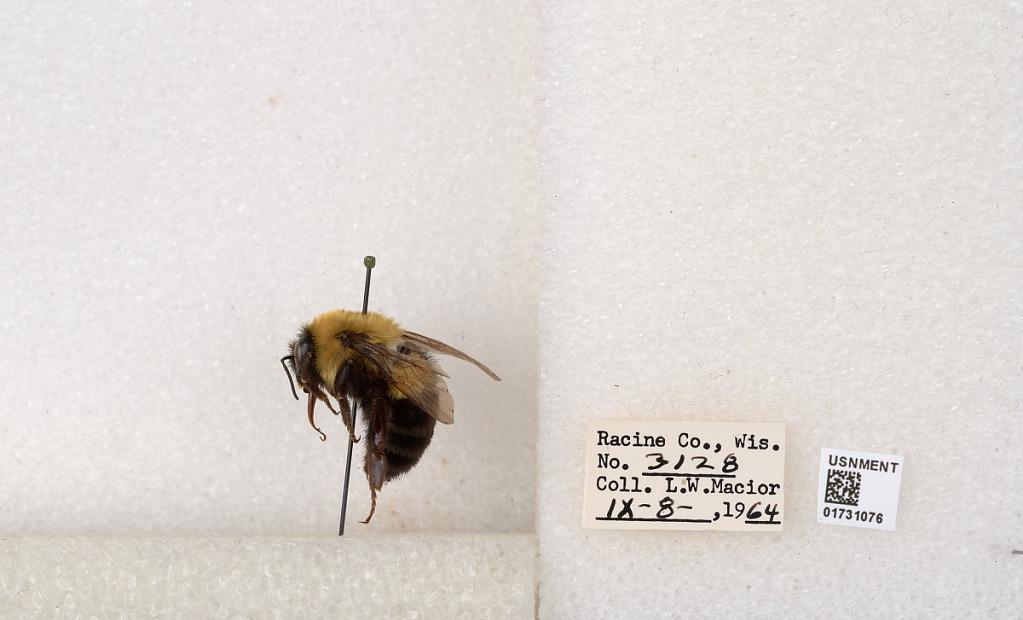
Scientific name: Bombus impatiens Cresson
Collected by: L. Macior
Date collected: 1964-9-8
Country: United States
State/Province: Wisconsin
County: Racine
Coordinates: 42.7261, -87.7828